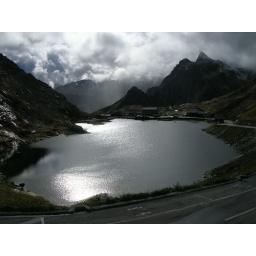
Swiss/Italian Border. I'm standing in Switzerland, but the mountains and houses are in Italy